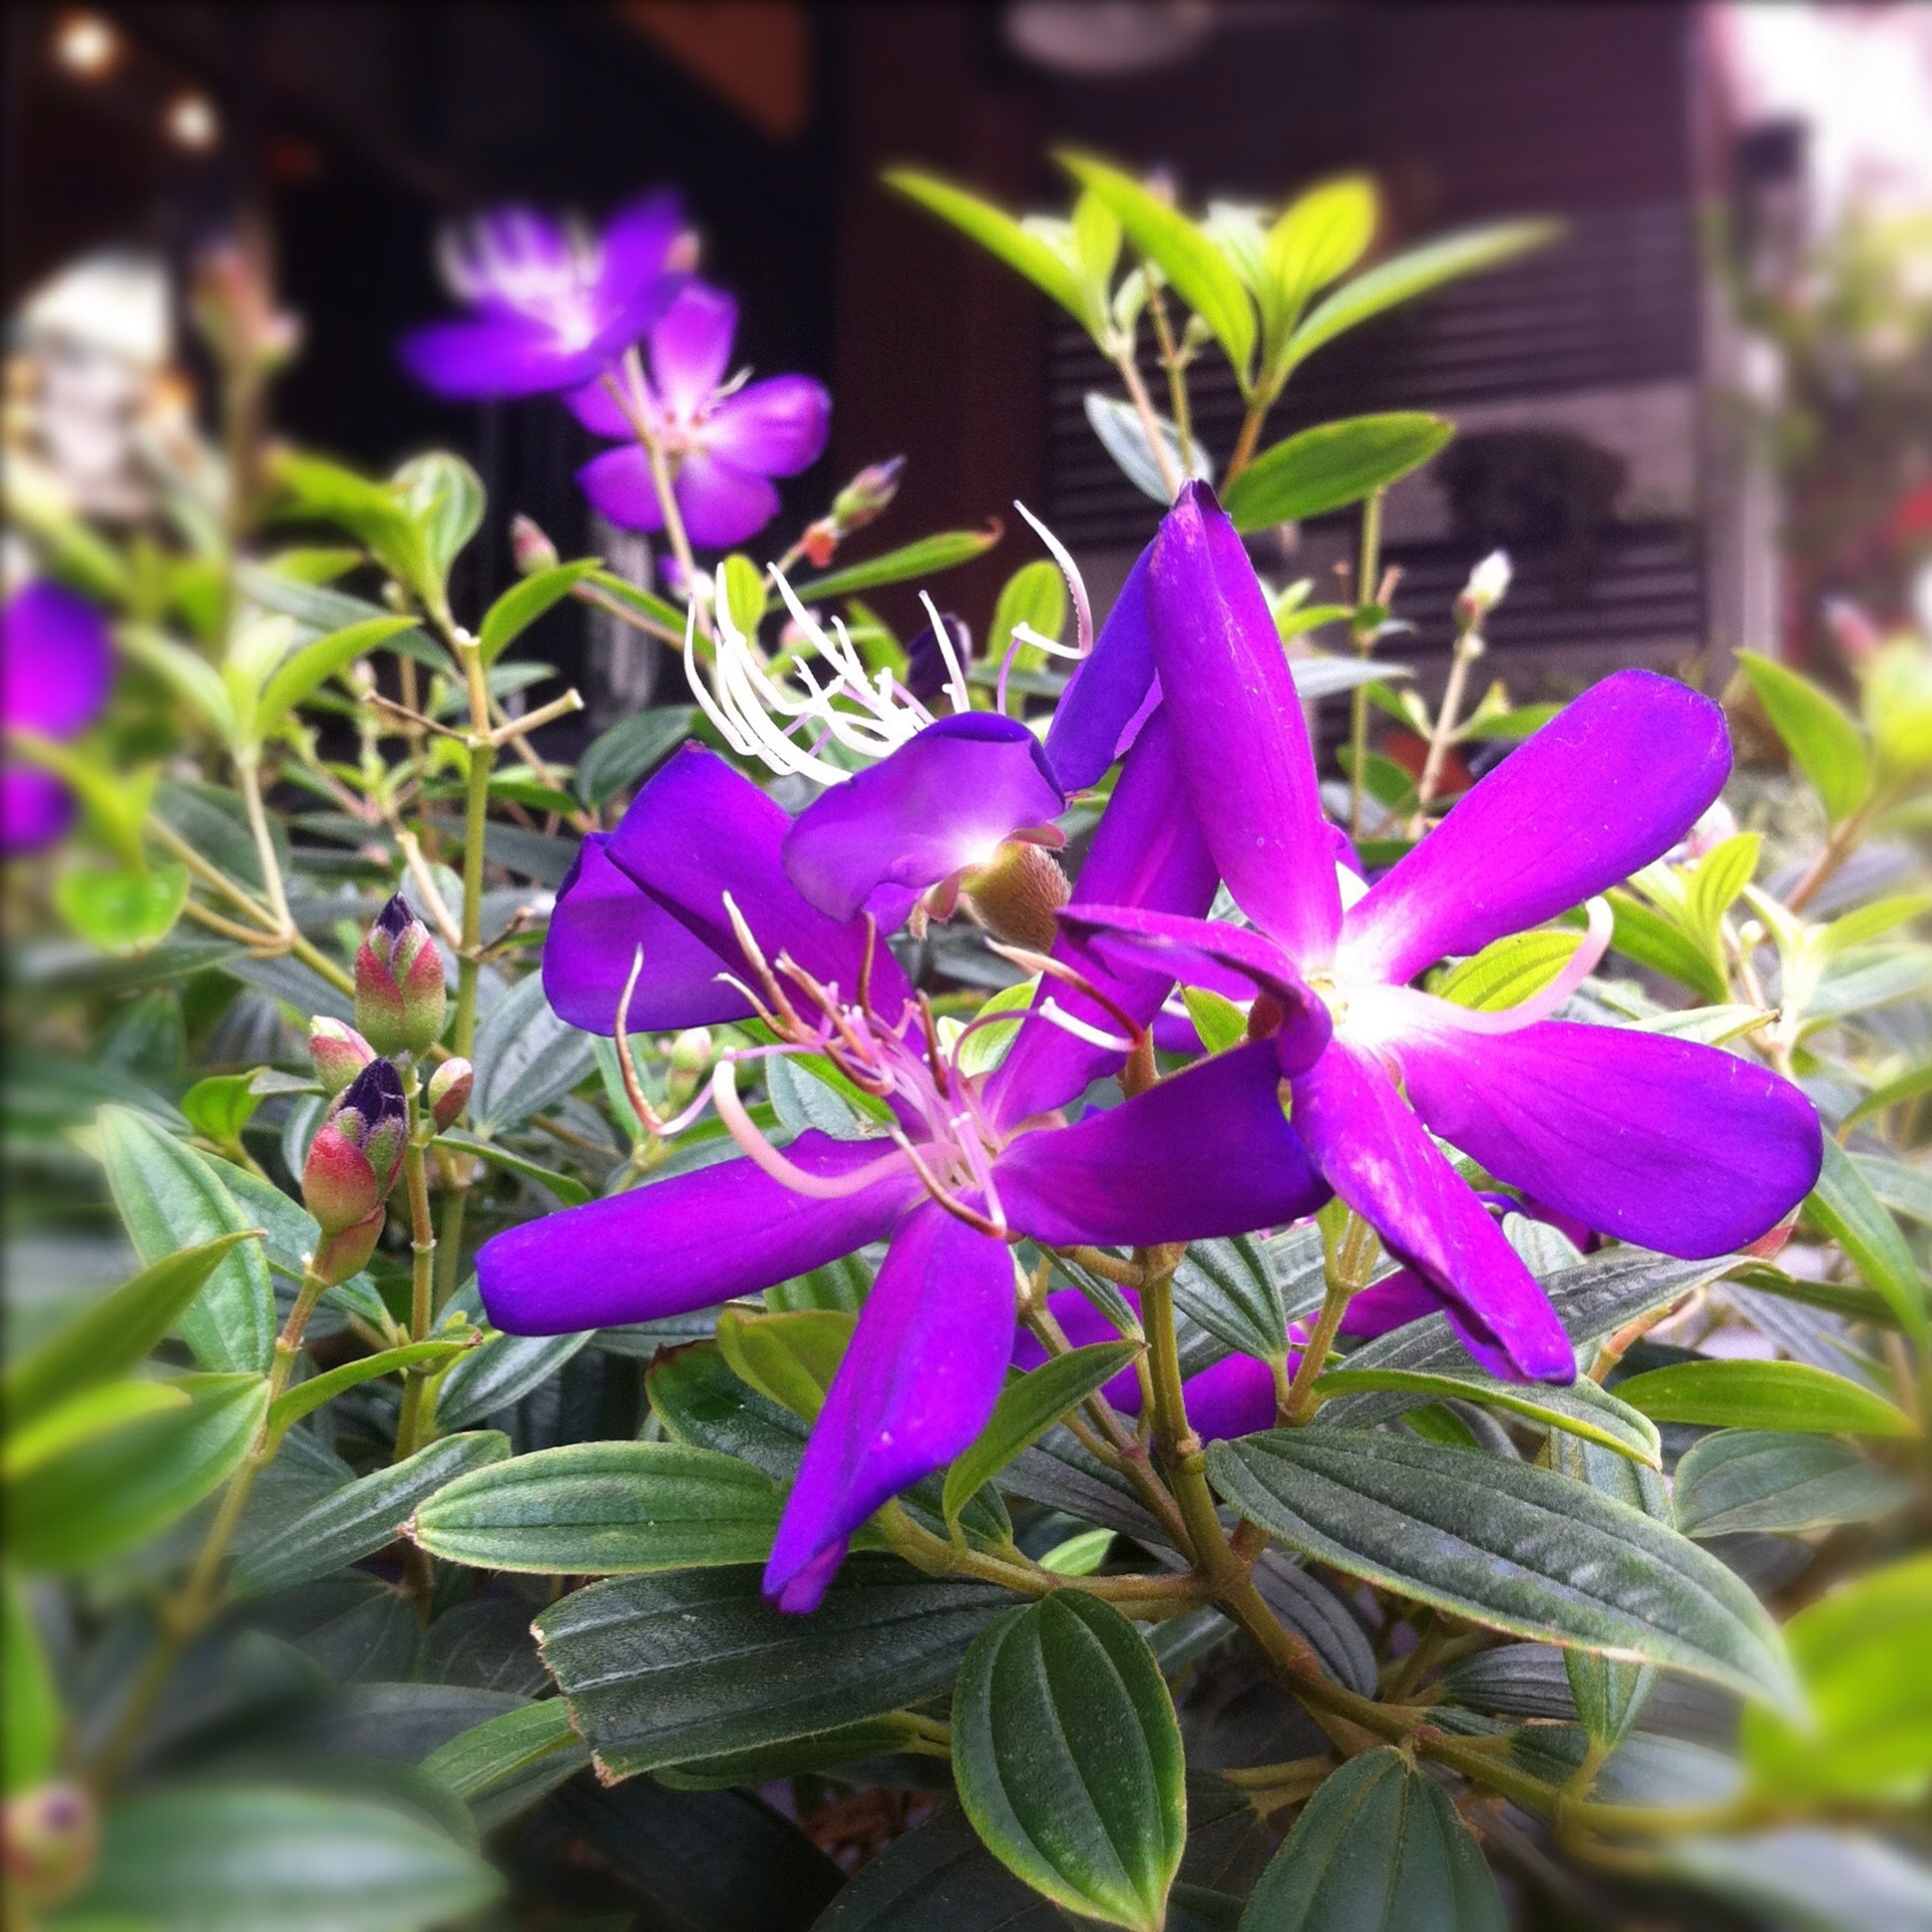
plant, flower, purple, botany, flora, wildflower, flowers, purple flowers, shrub, flowering plant, auspicious purple, woody plant, land plant